King's College London

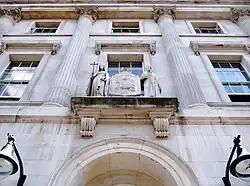

The office of "President and Principal of the University" is established by King's College London royal charter as "the Vice-Chancellor and chief academic and executive officer of the University" and the statutes require the president and principal to have the general responsibility to the council for "ensuring that the objects of the University are fulfilled and for maintaining and promoting the efficiency, discipline and good order of the University". The current president and principal, Shitij Kapur, uses the title "Vice-Chancellor and President". The other senior officers of the college include three senior vice presidents, covering the sectors of: academic; health and life science; and operations. There are also five vice presidents covering the areas of: finance (also the college's chief financial officer); education and student success; international, engagement and service; research and innovation; and people and talent.